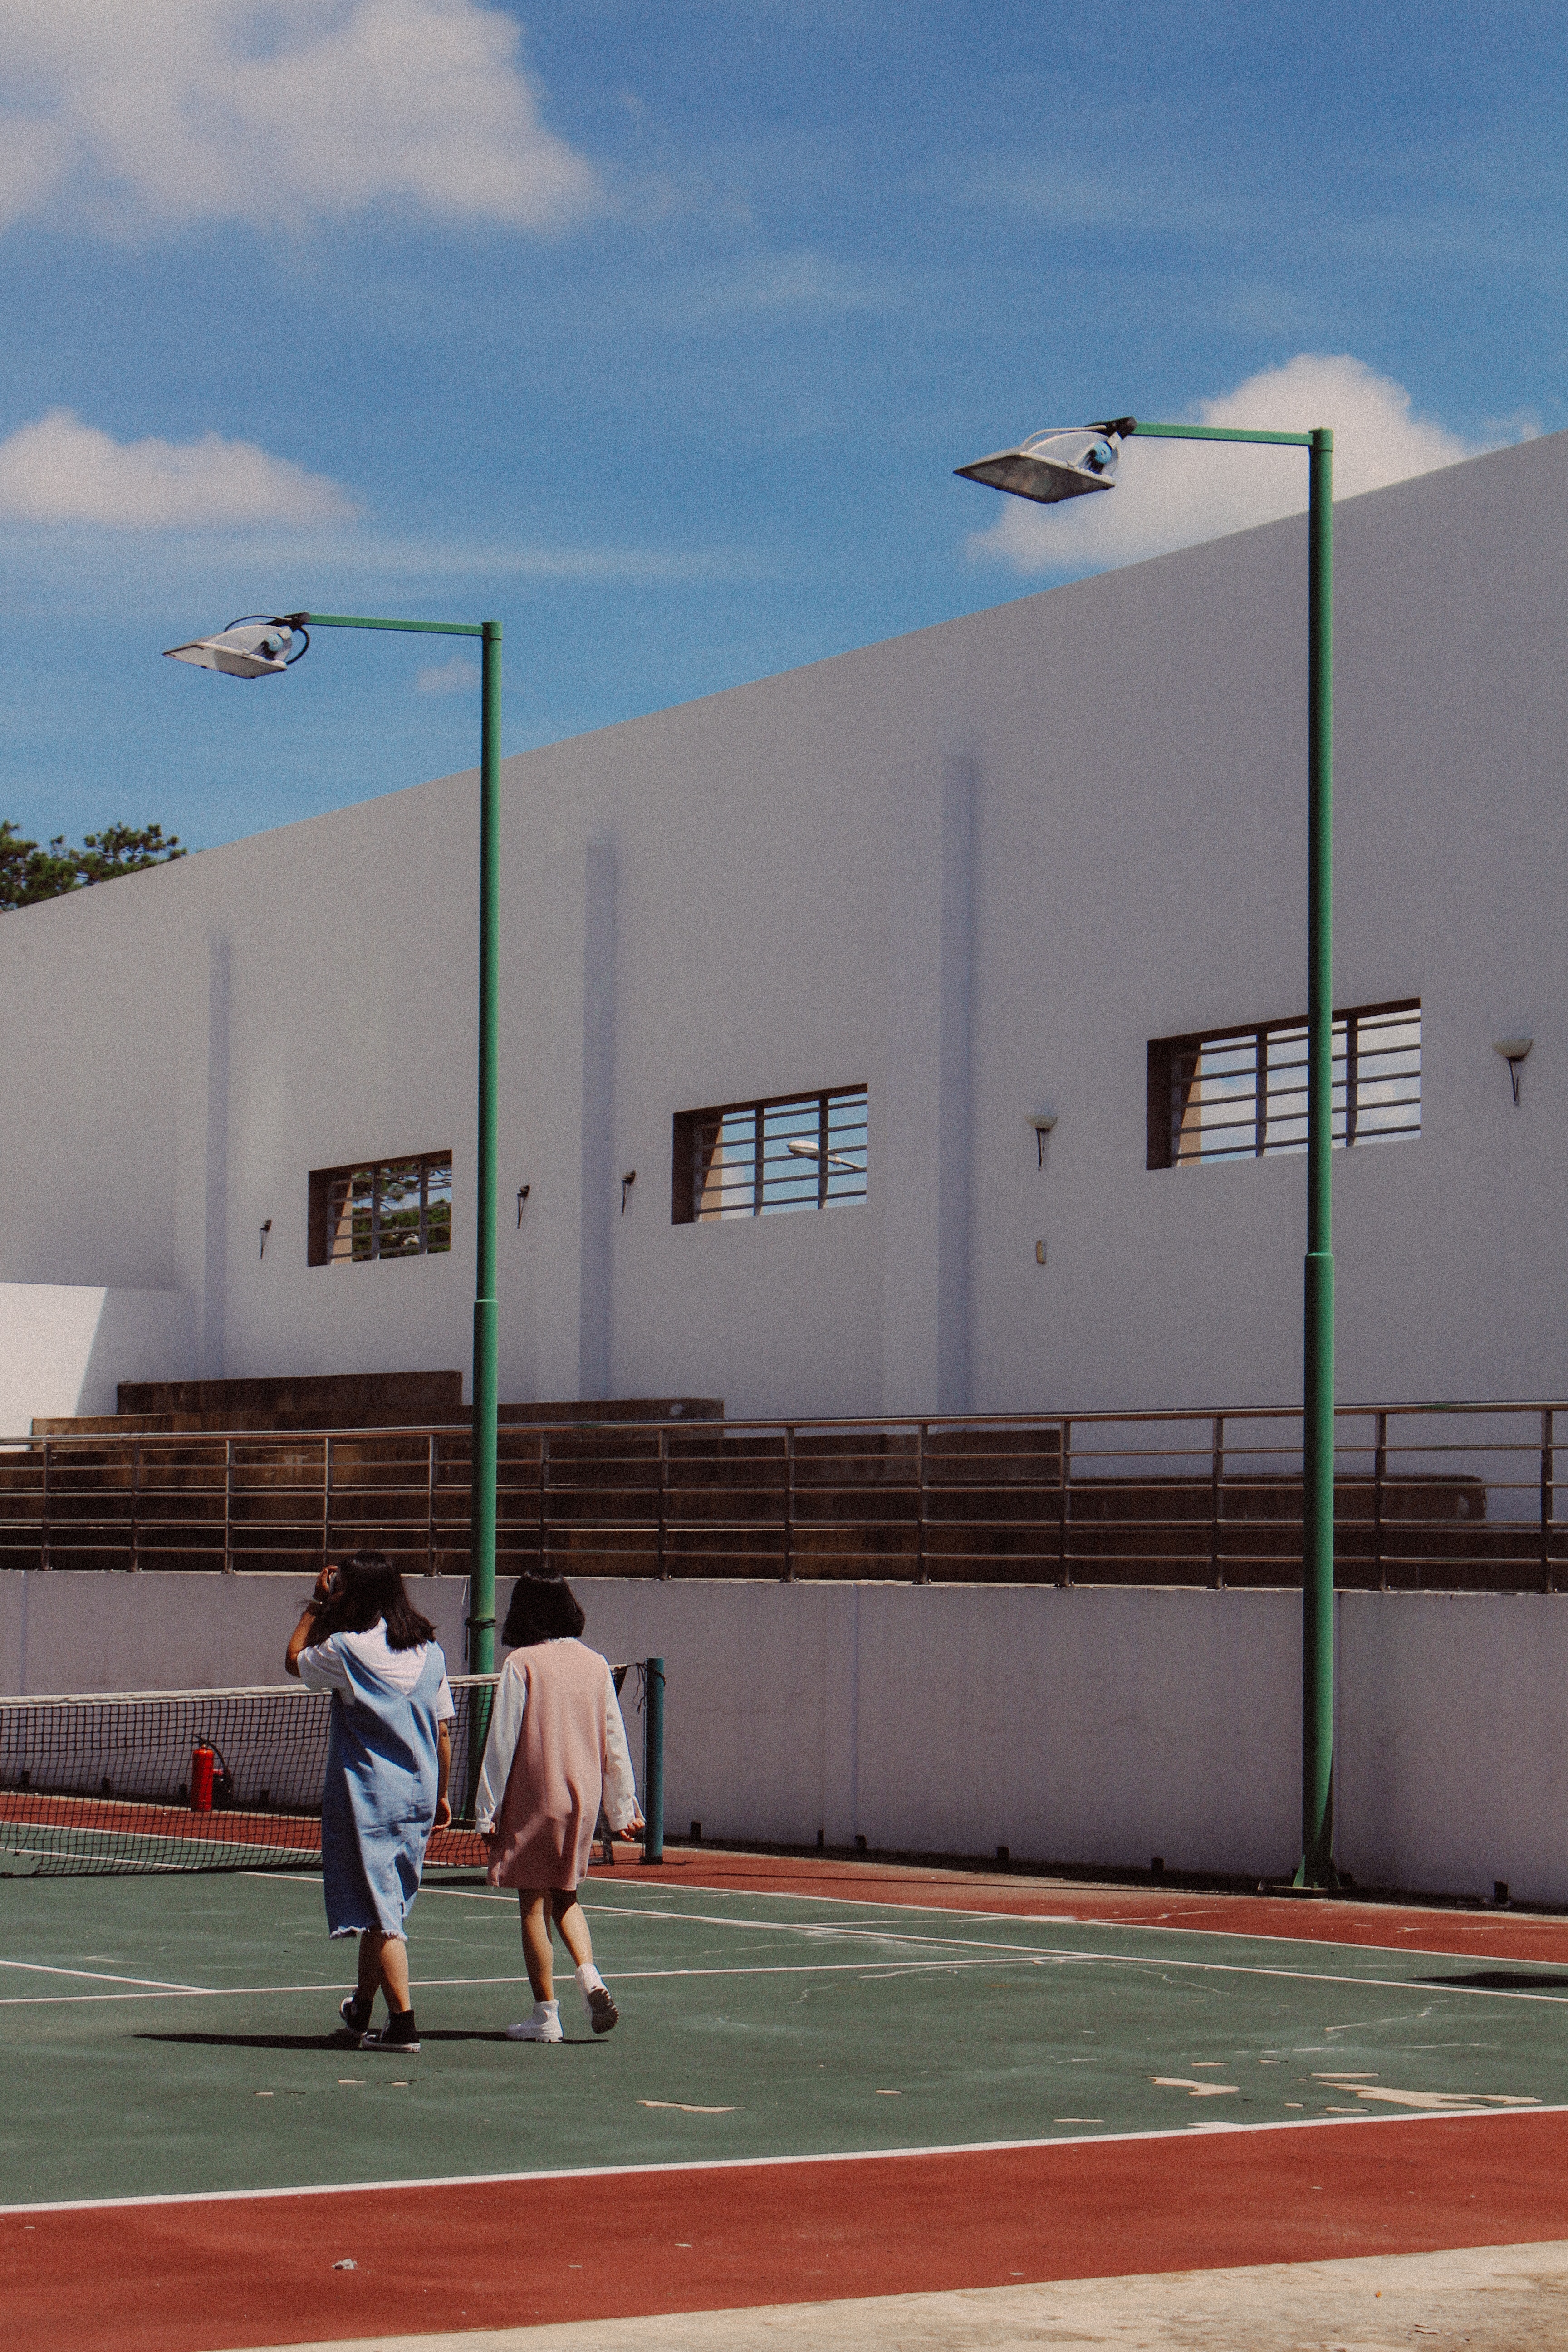
sport venue, basketball court, architecture, stadium, competition event, team sport, games, city, building